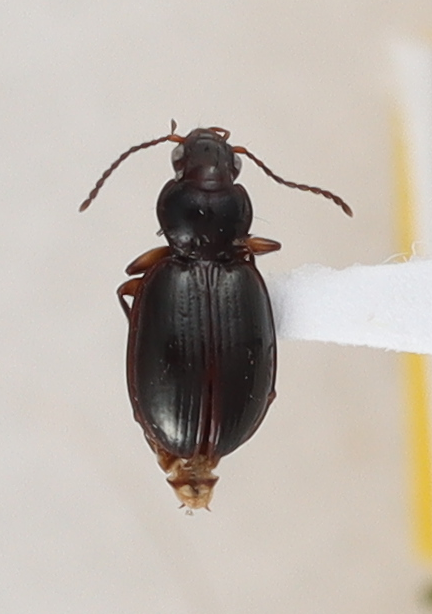
Scientific name: Mecyclothorax konanus
Plot: 14
Trap: S
Collected: 20240814